Vipassana movement

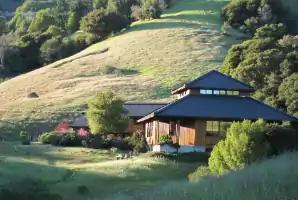
Spirit Rock Meditation Center founded by Kornfield in 1987

Jack Kornfield and Joseph Goldstein taught a series of classes at Naropa University in 1974, and began teaching a series of retreats together for the next two years. The retreats were modeled on 10- and 30-day Goenka retreats, but the technique taught was mainly based on Mahasi Sayadaw's practice (with the inclusion of Metta meditation). In 1976 Kornfield and Goldstein, along with Sharon Salzberg and Jacqueline Schwartz founded the Insight Meditation Society in Barre, Massachusetts. Kornfield later founded a sister center, Spirit Rock Meditation Center, in Marin County, California, and Goldstein and Salzberg founded the Barre Center for Buddhist Studies on land adjoining IMS.